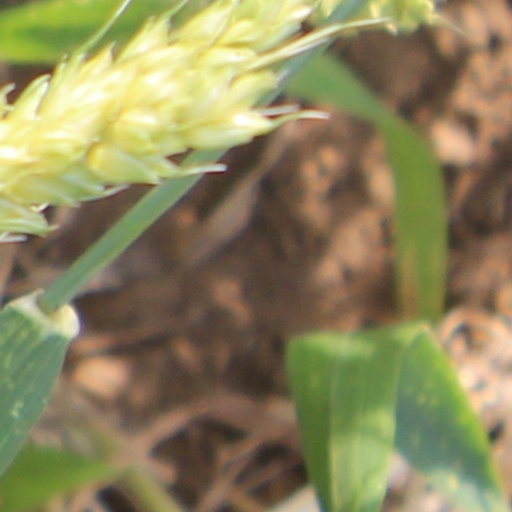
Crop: wheat